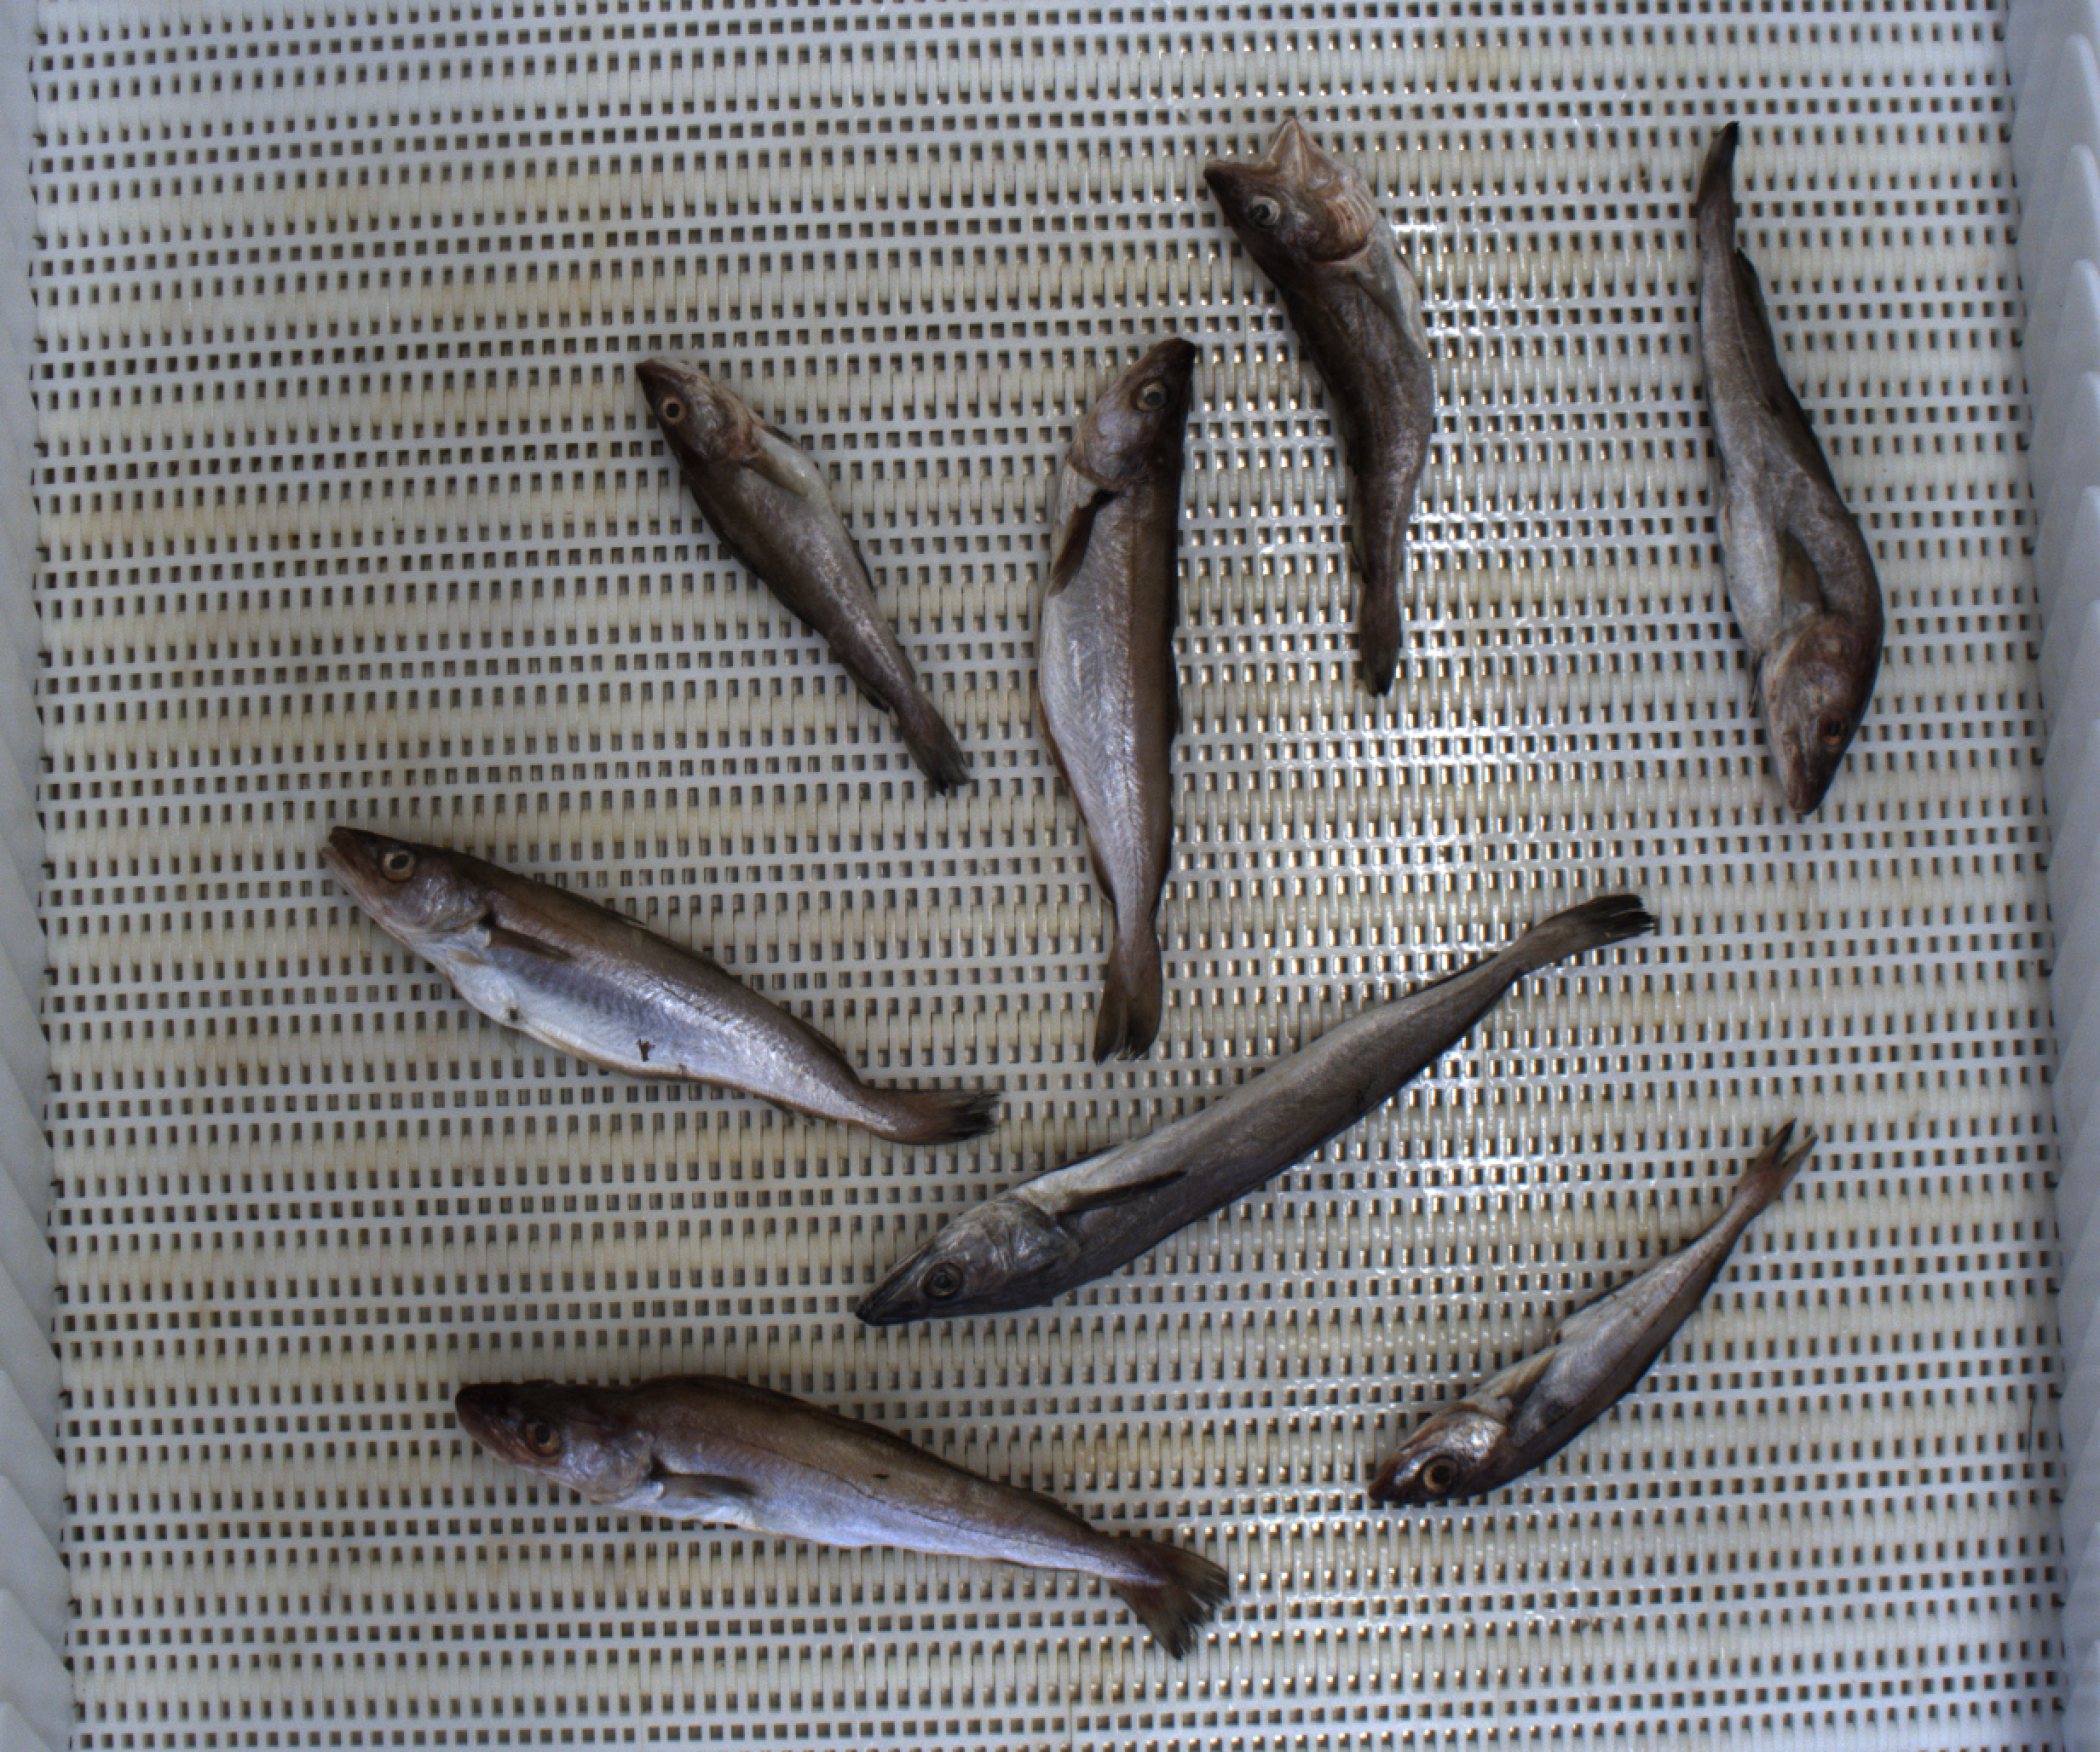
Total fish: 7
Cod: 3
Haddock: 1
Whiting: 2
Hake: 1
Horse mackerel: 0
Saithe: 0
Other: 0